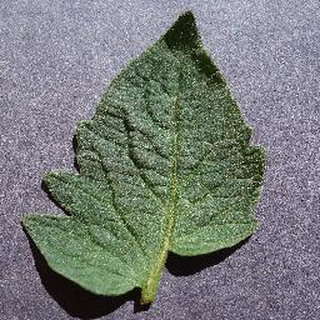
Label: healthy_tomato